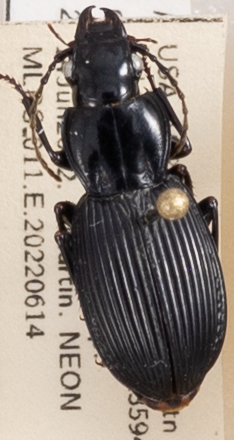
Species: Pterostichus lachrymosus
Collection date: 2022-06-14
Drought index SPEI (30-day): -0.03
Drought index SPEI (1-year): -1.01
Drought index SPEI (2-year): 0.1